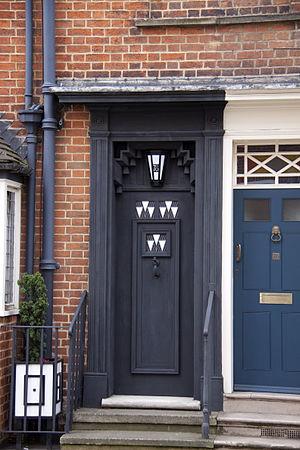
Charles Rennie Mackintosh est un architecte, concepteur et aquarelliste britannique né le 7 juin 1868 à Glasgow en Écosse et mort le 10 décembre 1928 à Londres. Il est le principal représentant de l'école de Glasgow, courant issu du mouvement Arts & Crafts, qui influencera le mouvement Modern Style, pendant anglo-saxon du style Art nouveau.